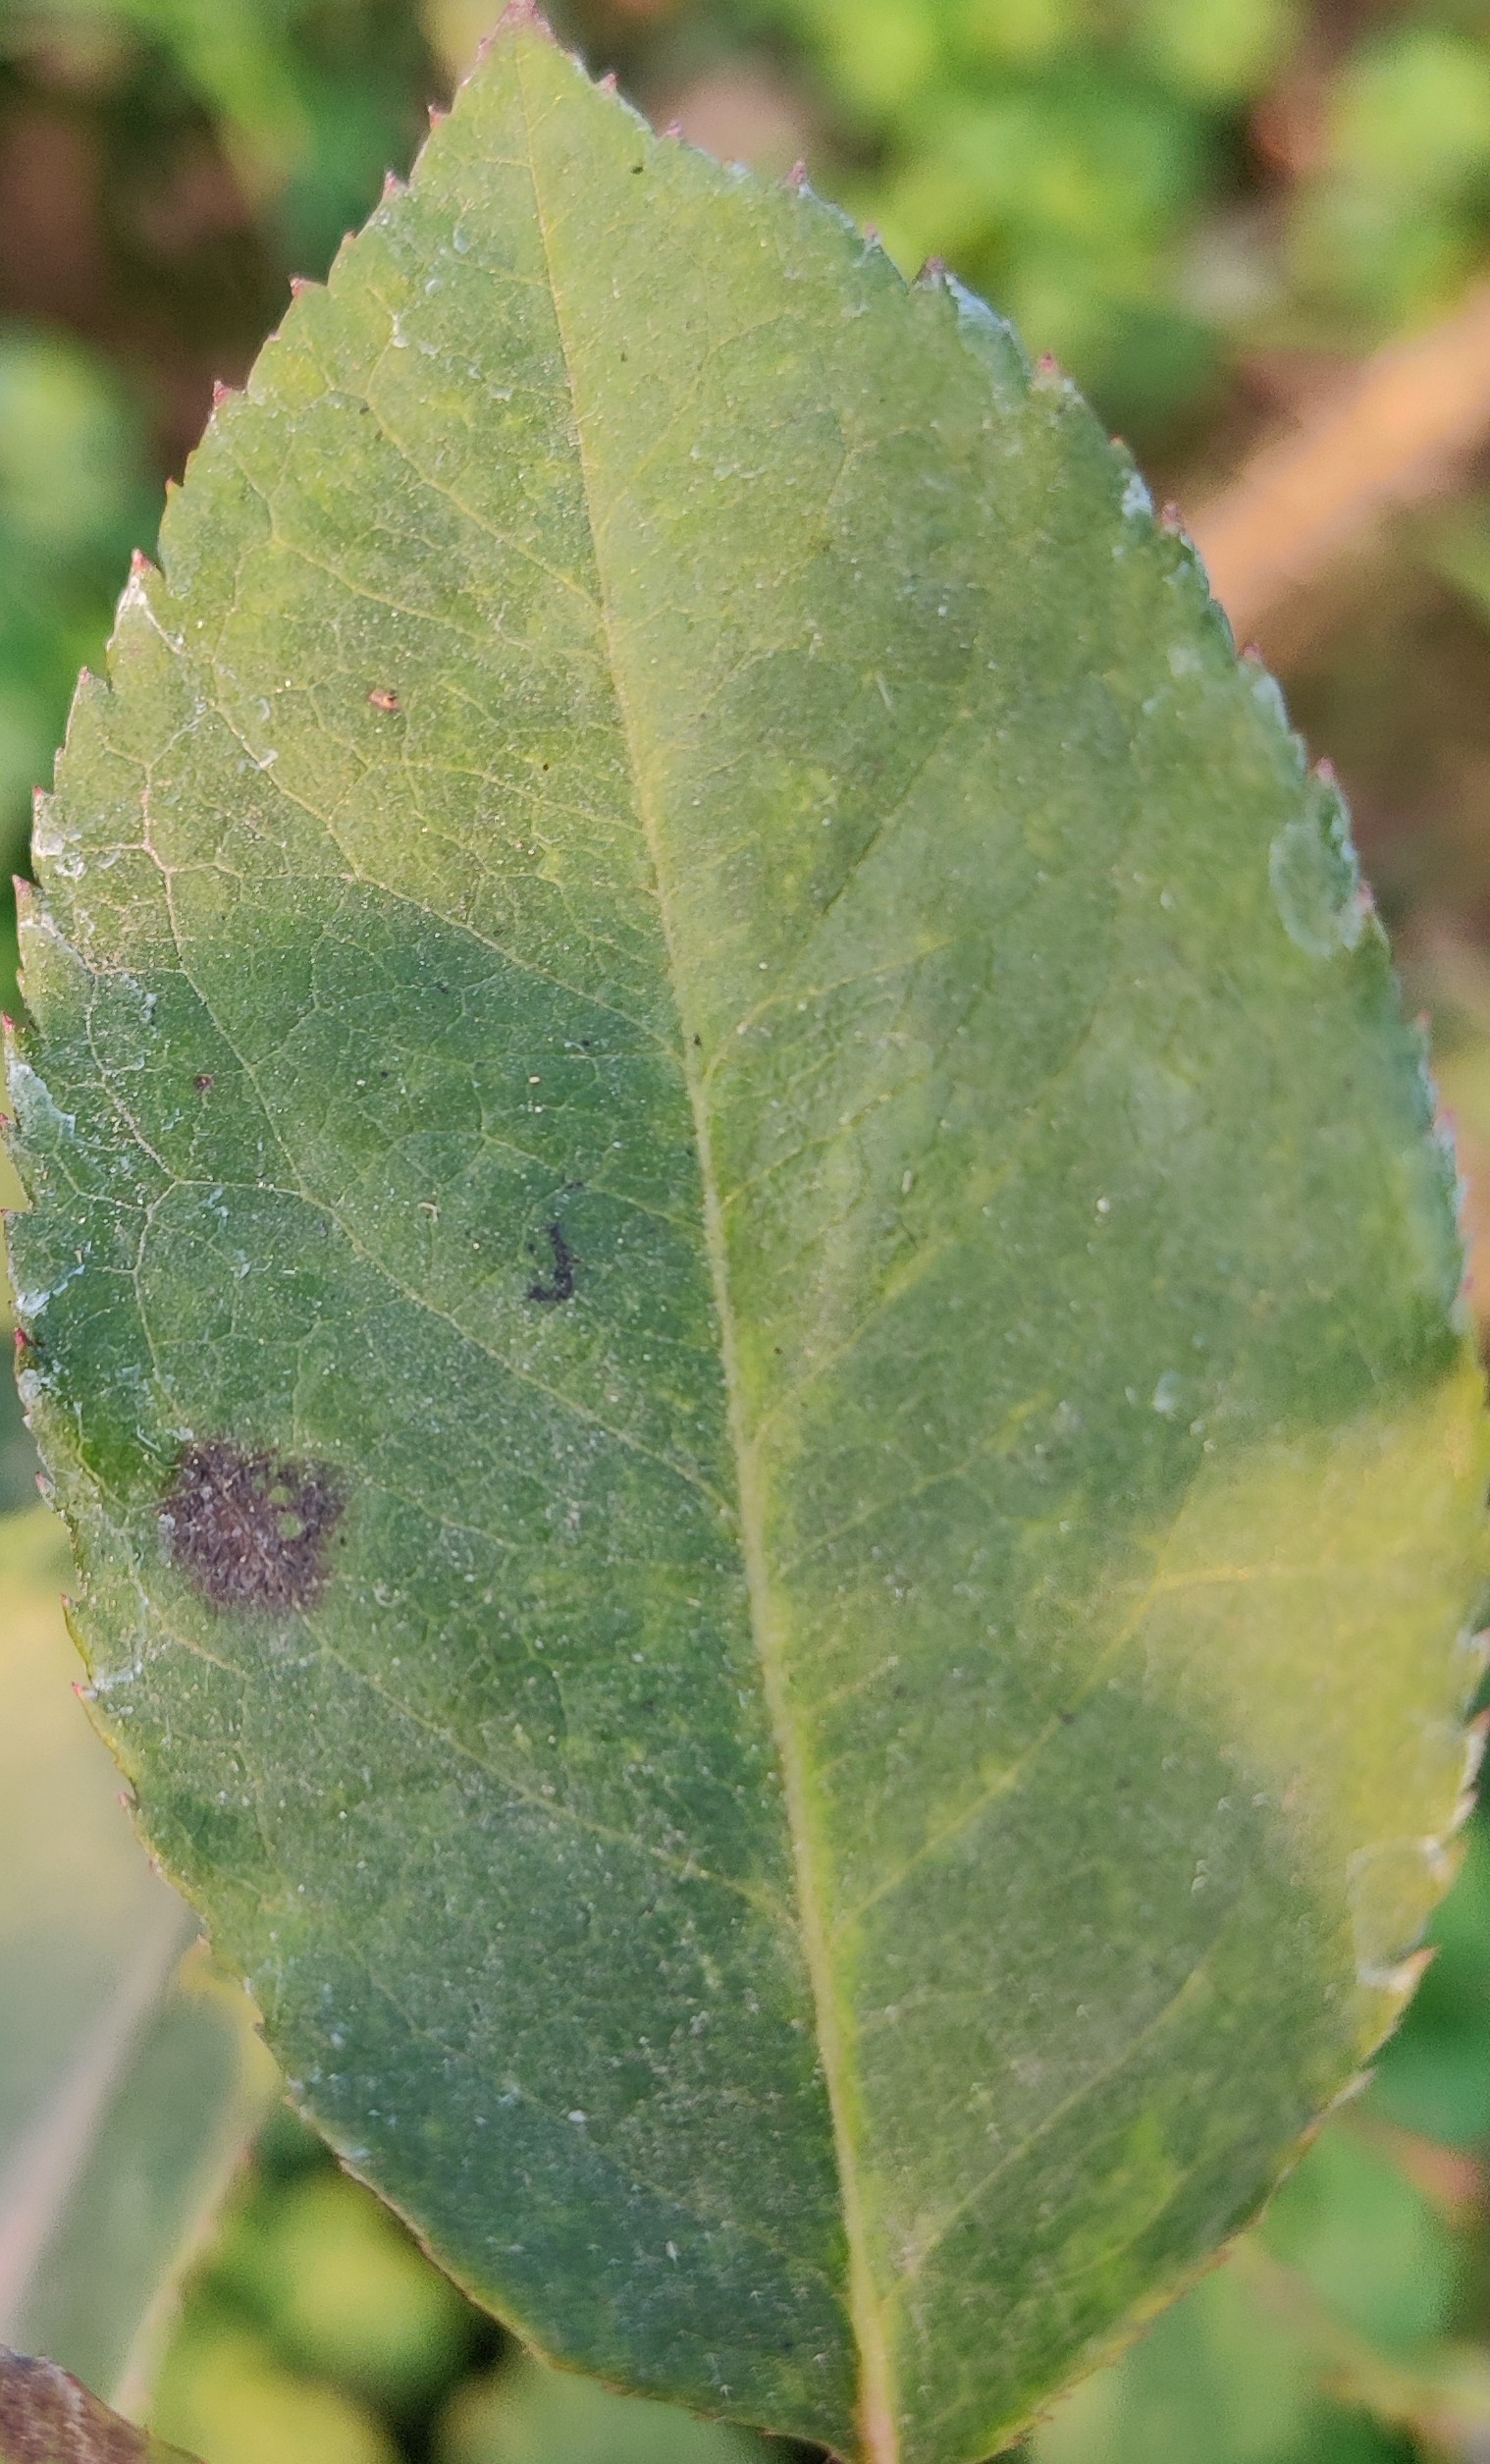
Label: Black Spot